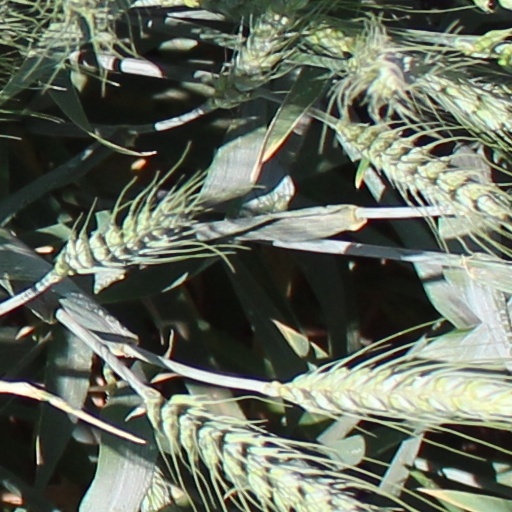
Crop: wheat